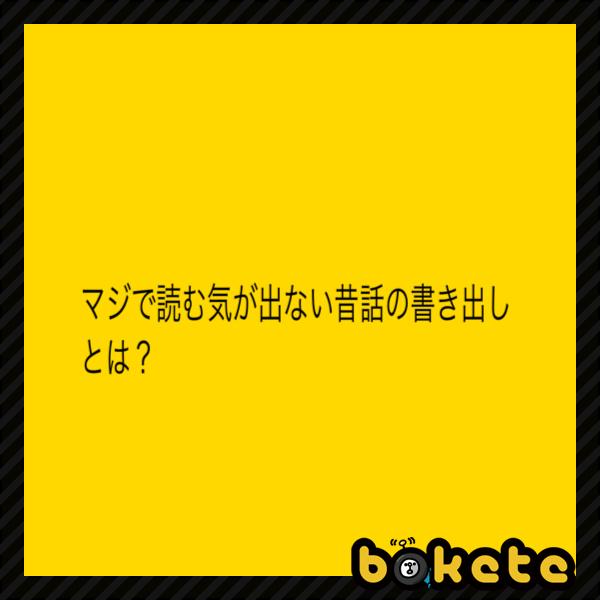
回答: 俺がむかし、夕焼けだった頃...